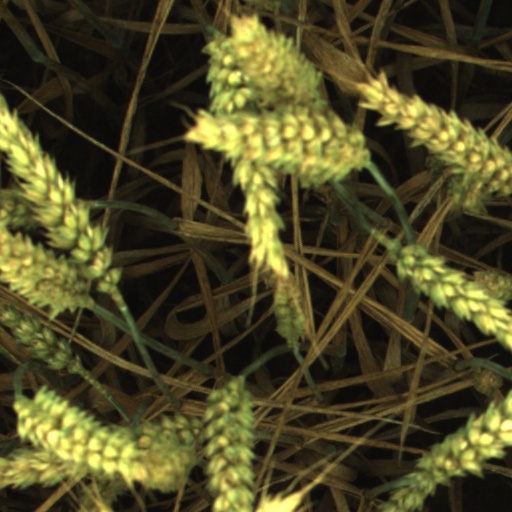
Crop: wheat